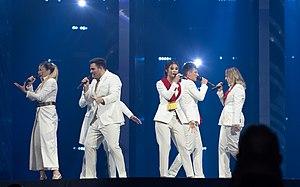
Heaven est une chanson interprétée par le groupe monténégrin D mol. Elle représente le Monténégro au Concours Eurovision de la chanson 2019 qui se déroule à Tel-Aviv en Israël. Elle est intégralement interprétée en anglais.
Le Monténégro est l'un des quarante et un pays participants du Concours Eurovision de la chanson 2019, qui se déroule à Tel-Aviv en Israël. Le pays est représenté par le groupe D mol et sa chanson Heaven sélectionnés va l'émission Montevizija 2019. Le Monténégro termine finalement en 16ᵉ place en demi-finale de l'Eurovision, recevant 46 points. Il ne se qualifie pas pour la finale.
Le Monténégro participe au Concours Eurovision de la chanson, depuis sa cinquante-deuxième édition, en 2007, et ne l’a encore jamais remporté.